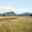
Label: plain